Kola Tembien

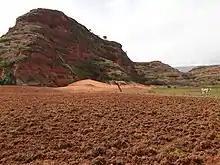
Aeolian deposition near Addeha

In this district with rains that last only for a couple of months per year, reservoirs of different sizes allow harvesting runoff from the rainy season for further use in the dry season. The reservoirs of the district include Addi Asme'e. Overall, these reservoirs suffer from rapid siltation. Part of the water that could be used for irrigation is lost through seepage; the positive side-effect is that this contributes to groundwater recharge.